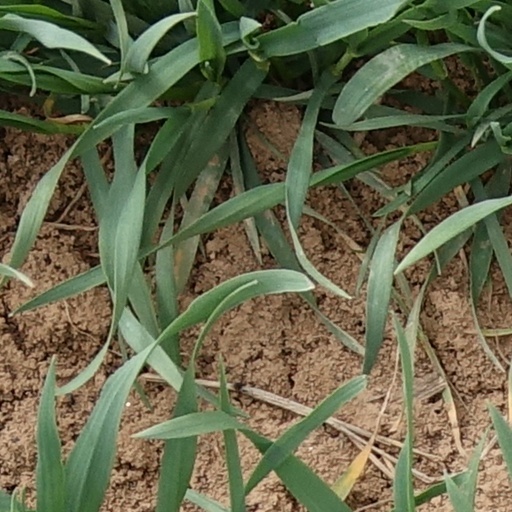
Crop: wheat